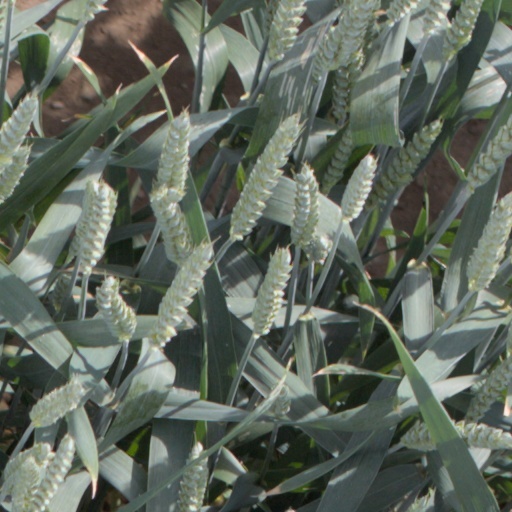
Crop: wheat